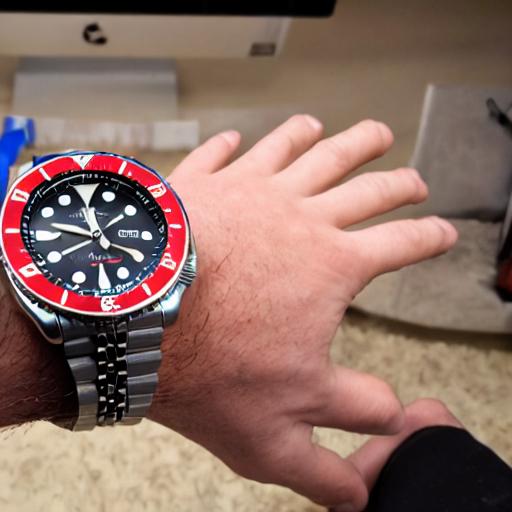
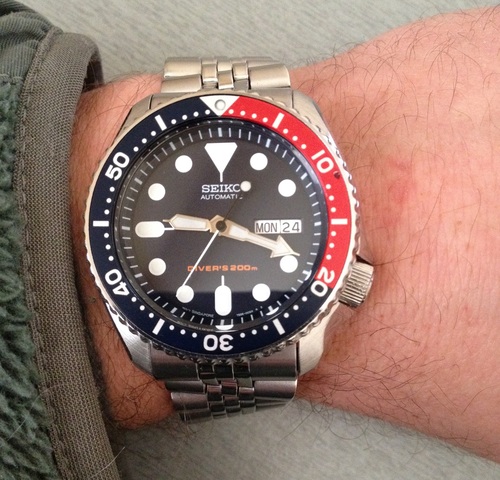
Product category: accessories_watch
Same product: no